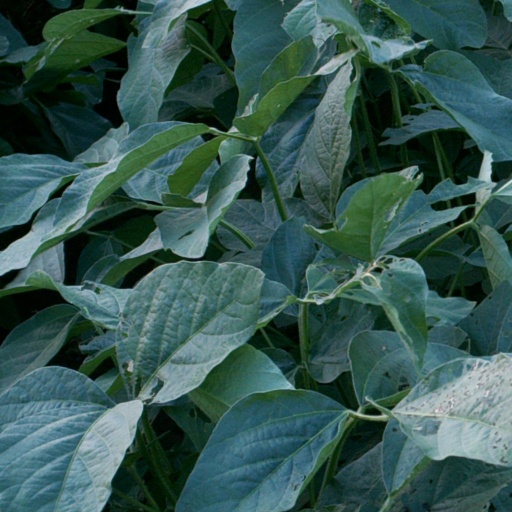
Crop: soybean